Rig (fishing)

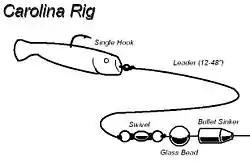
The Carolina rig

A rig is an arrangement of items used for fishing. It can be assembled of one or more lines, hooks, sinkers, bobbers, swivels, lures, beads, and other fishing tackle. A rig might be held by a rod, by hand, or attached to a boat or pier. Some rigs are designed to float near the surface of the water, others are designed to sink to the bottom. Some rigs are designed for trolling. Many rigs are designed especially for catching a single species of fish, but will work well for many different species.